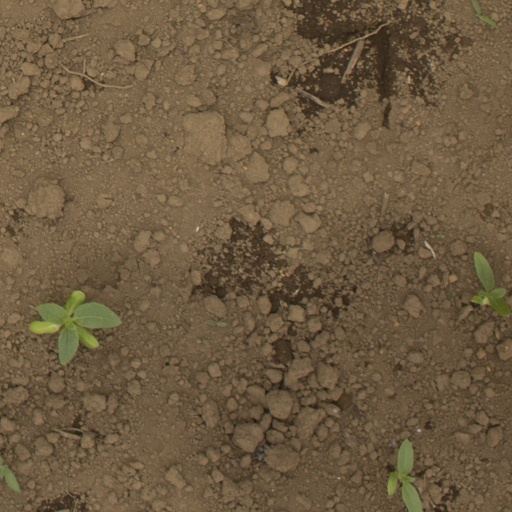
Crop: Jerusalem artichoke